Earl of Guilford

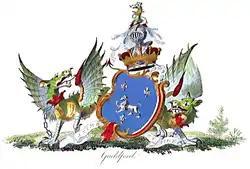
Arms of the Earls of Guilford

Despite the first two creations, the title of Earl of Guilford is chiefly associated with one branch of the North family, which descends from the Hon. Sir Francis North, second son of Dudley North, 4th Baron North (see the Baron North for earlier history of the family), a lawyer and politician. He was Chief Justice of the Common Pleas from 1675 to 1682 and Lord Keeper of the Great Seal from 1682 to 1685. In 1683 he was created Baron Guilford, of Guilford (now spelled Guildford) in the County of Surrey, in the Peerage of England. He died in middle age and was succeeded by his son, the second Baron, who briefly served as President of the Board of Trade from 1713 to 1714 and was also Lord-Lieutenant of Essex. His son, the third Baron, represented Banbury in the House of Commons of Great Britain. In 1734 he succeeded his cousin as seventh Baron North and in 1752 was honoured by being created Earl of Guilford in the Peerage of Great Britain.